Harto the Borges

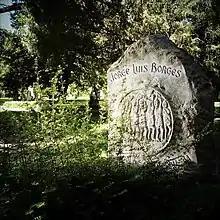
Borges's tombstone in Geneva

Borges emerges as a counterpoint to the interviewees, some of which evoke scandal and most of which cut through stereotypes and presuppositions surrounding this key figure. The title of the film is a direct reference to the poem "Borges and I", slightly modified to pay a tribute to the writer's billings. The strategy employed by Montes-Bradley when it comes to Borges, a writer of whom almost everything has been said, consists on giving the word to the writer himself and to a select group of intellectuals who dwell on the margins of the Argentine cultural aparatik. Montes-Bradley, however, does not exhibit Borges like a painting to be admired but rather as a counterpoint to the observations of others. We are neither the hapless witnesses of another saccharine celebration of Jorge Luis Borges, nor are we forced to endure another fashionable defrocking of an idol. The Borges that emerges from the interaction of the testimonies in this documentary surges from the heat of the debate, from the strong opinions, some certainly scandalous, most politically incorrect. On the tenth anniversary of its theatrical release, Montes-Bradley writes an opinion column on "Diario Clarín" with considerations about the film in retrospective.